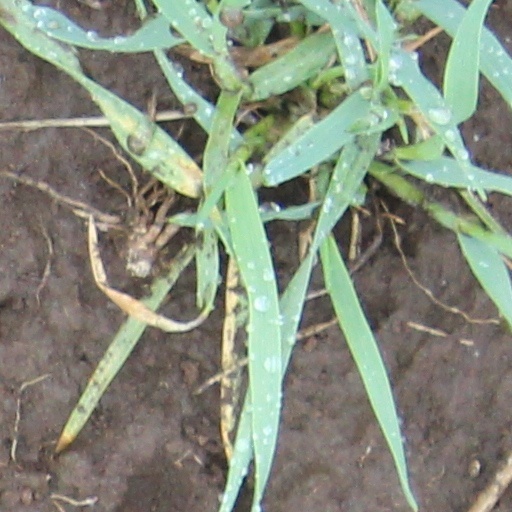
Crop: wheat